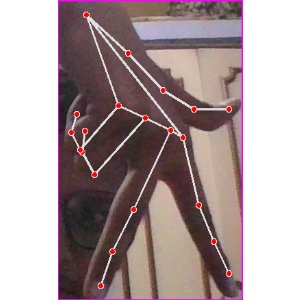
अक्षर: ग